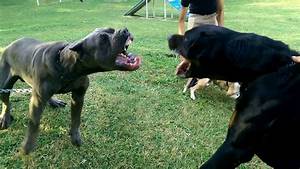
Label: cane